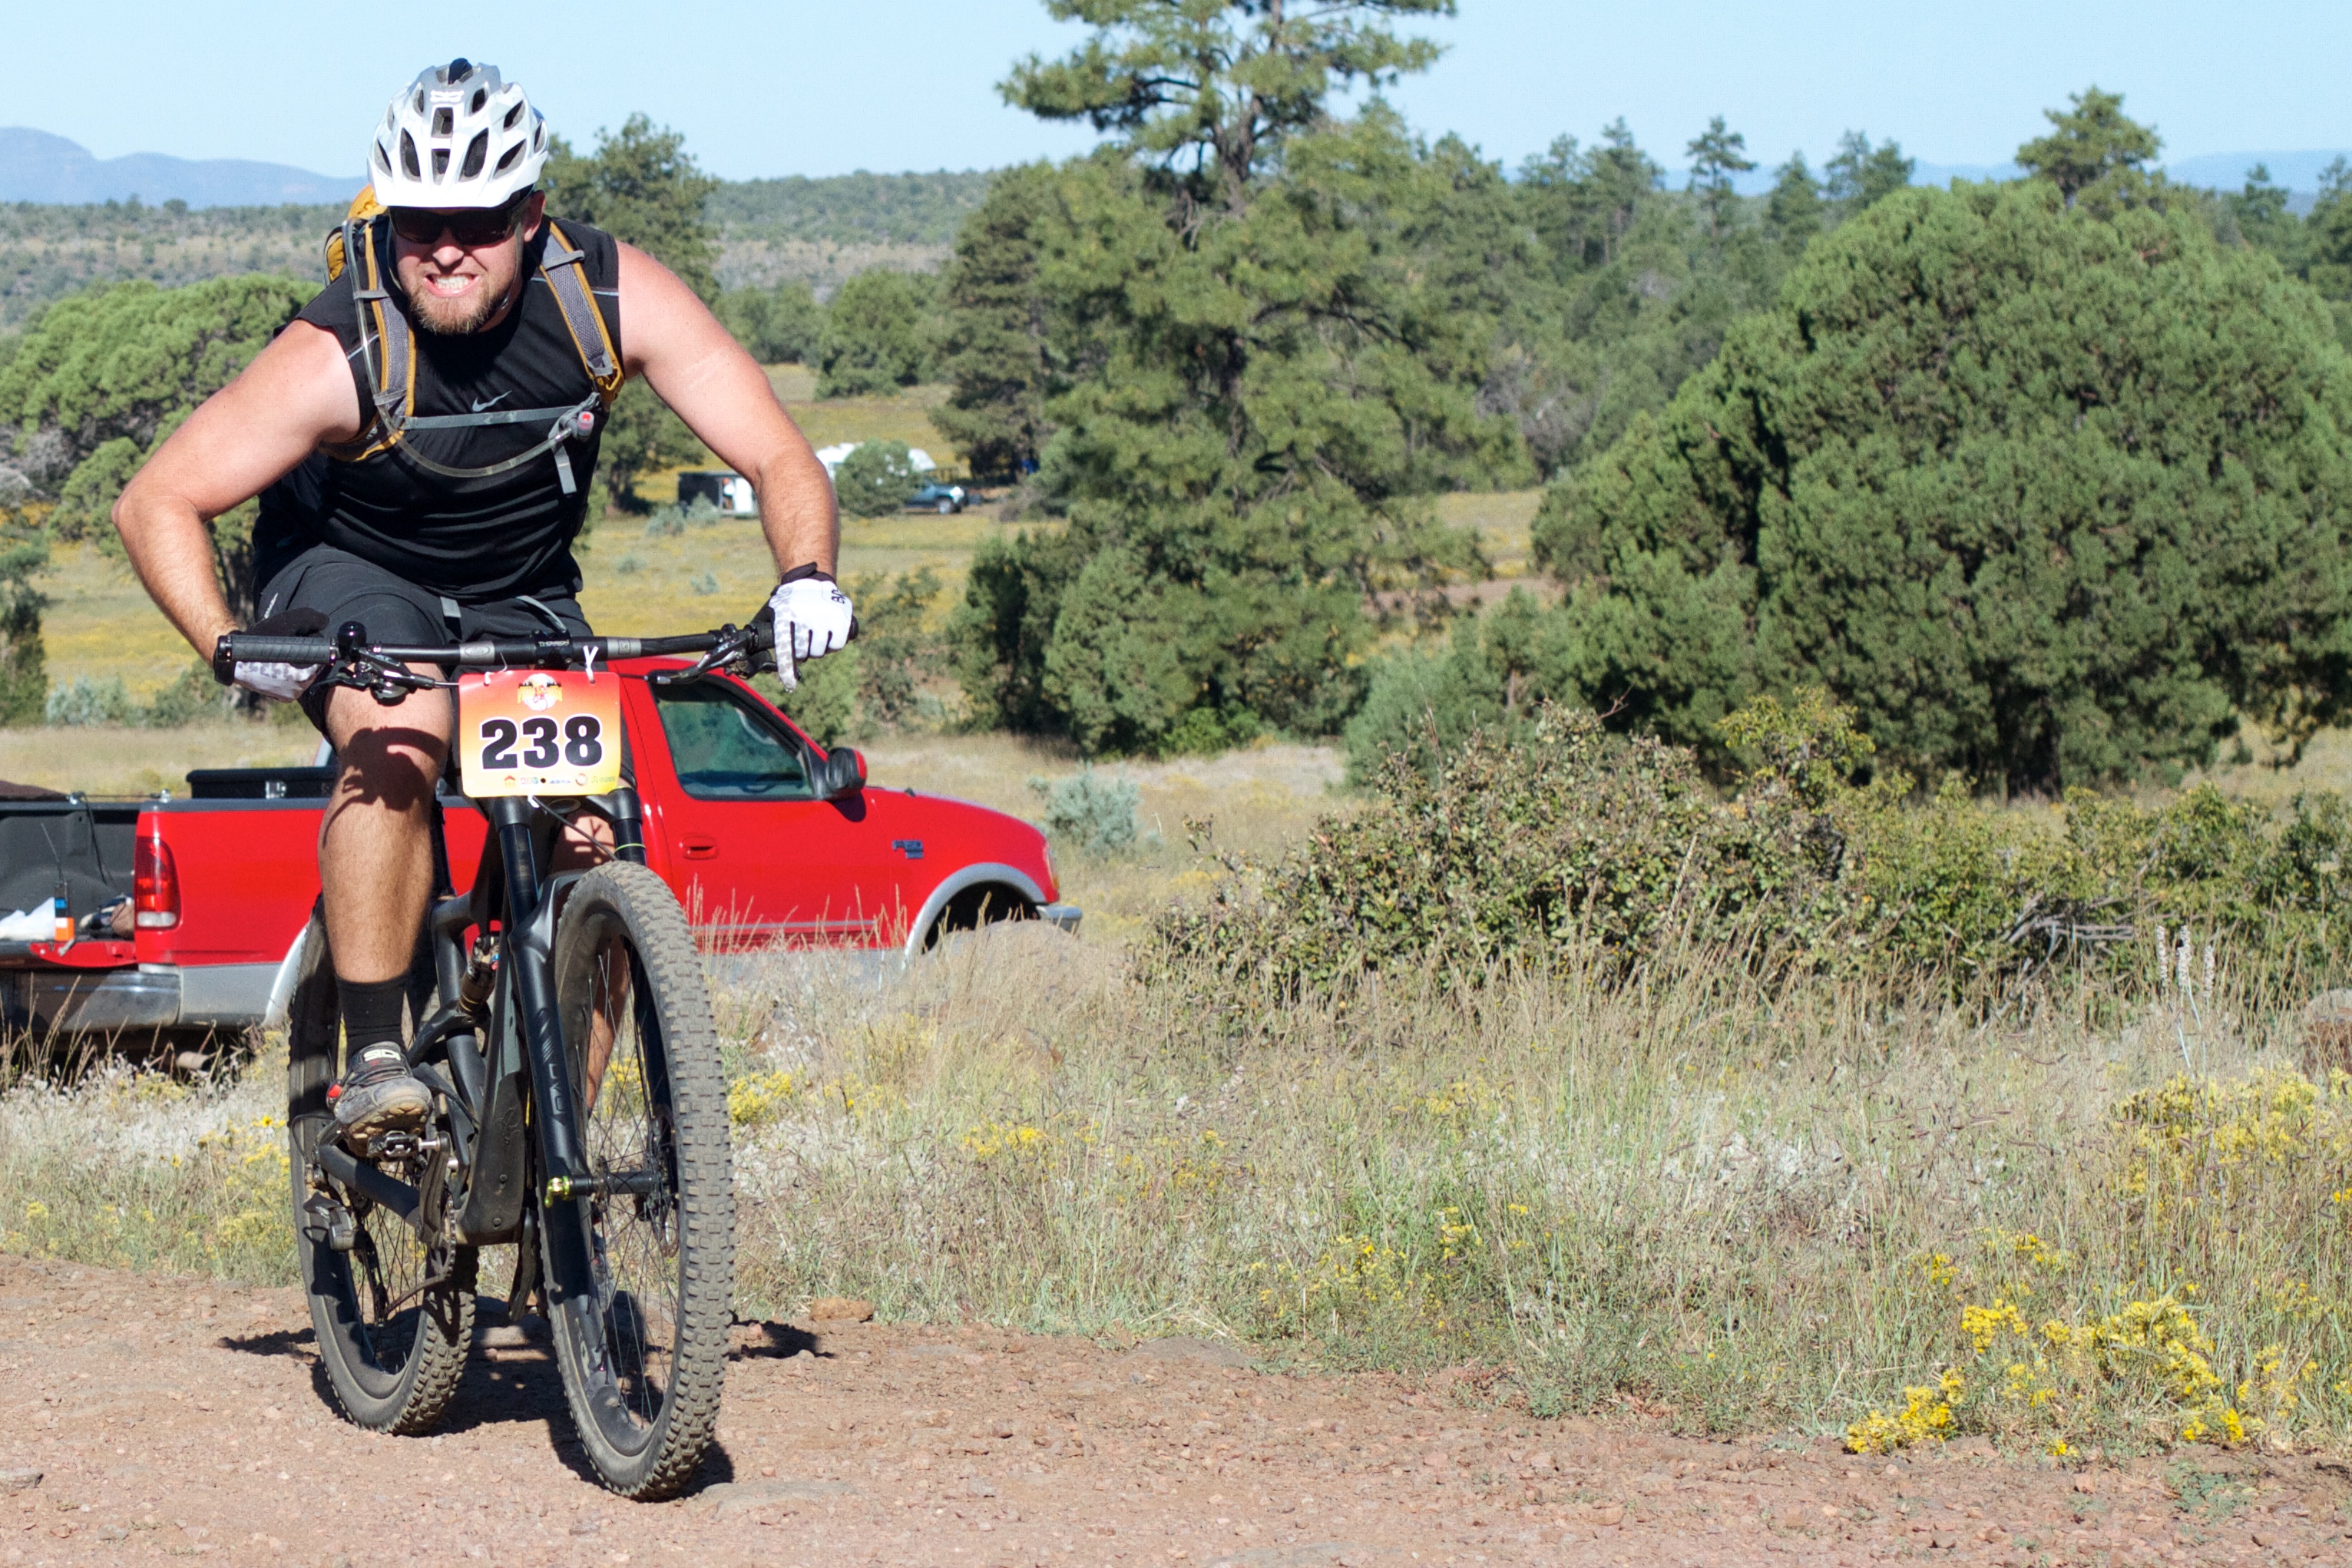
trail, bicycle, vehicle, soil, extreme sport, sports equipment, mountain bike, cycling, race, sports, racing, fotr, freeride, mountain biking, road cycling, land vehicle, cycle sport, downhill mountain biking, off roading, endurance sports, mountain bike racing, cross country cycling